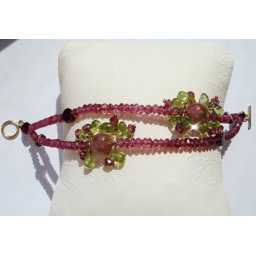
Toggle double strand flower bracelet with Tourmaline, Garnet, Peridot and Rhodolite in 14 karat yellow gold